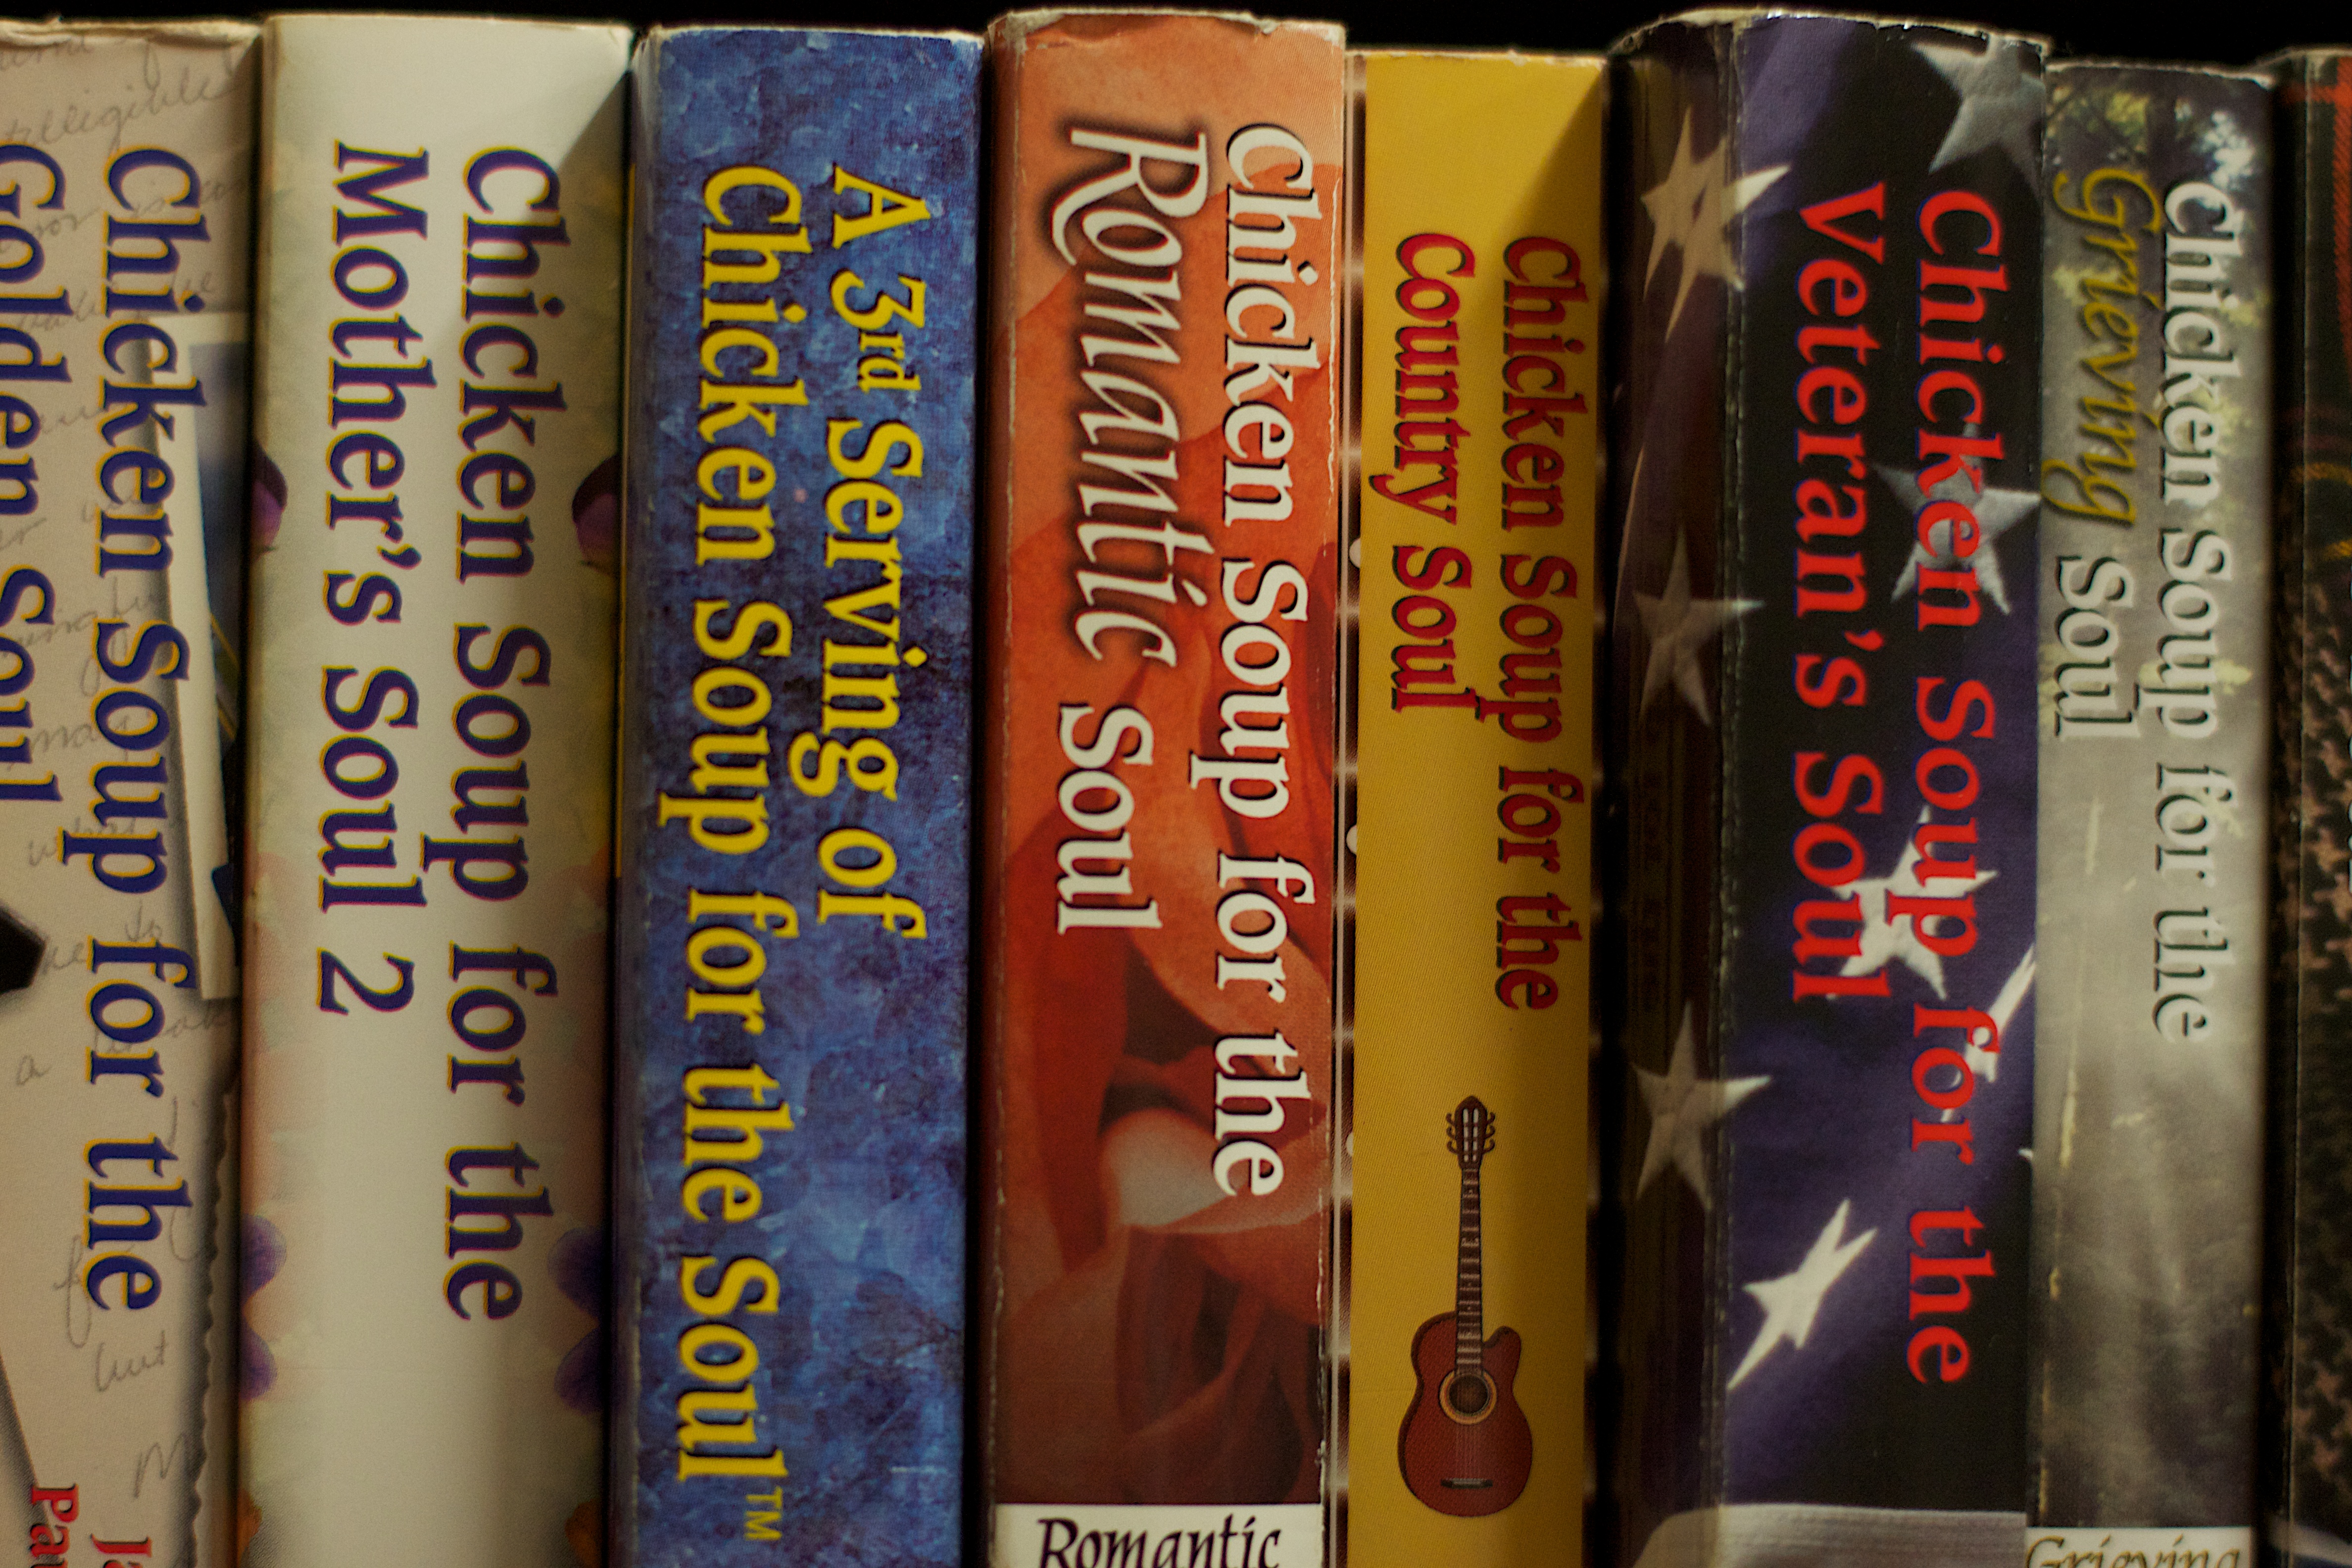
book, advertising, color, banner, fiction